Llano del Rio

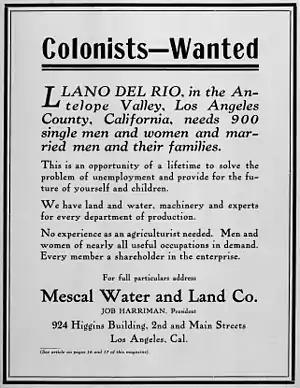
Full page ad for the new Llano del Rio colony published in July 1914 in "The Western Comrade", a monthly magazine started by Job Harriman to help promote the venture

Job Harriman, a lawyer by training and a politician by proclivity, was the founder of the socialist cooperative colony known as Llano del Rio. Harriman, a former candidate for governor of the state of California on the ticket of the Socialist Labor Party and 1900 vice-presidential candidate of the Social Democratic Party on a ticket headed by Eugene V. Debs, was long an advocate of political action for the achievement of socialism in America.